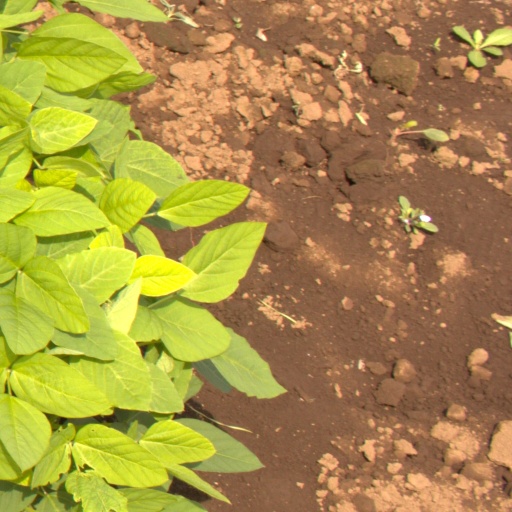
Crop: soybean